Oxford, Mississippi

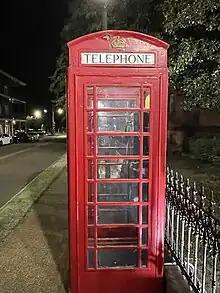
Oxford phone booth by City Hall

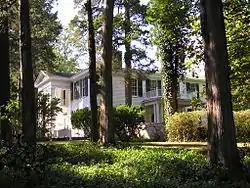
Rowan Oak, the home of William Faulkner

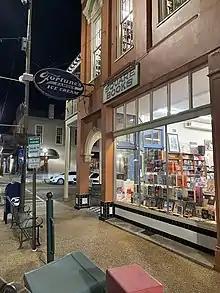
Square Books

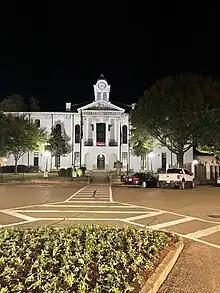
Lafayette County Court House

In addition to the historic Lafayette County Courthouse, the Square is known for an abundance of locally owned restaurants, specialty boutiques, and professional offices, along with Oxford City Hall.